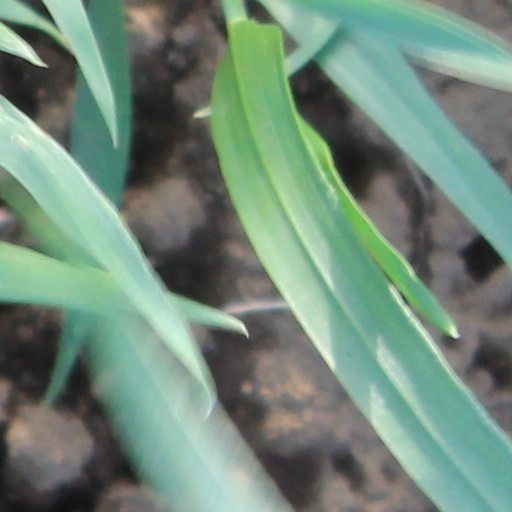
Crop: wheat